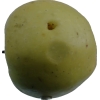
Label: Apple 13